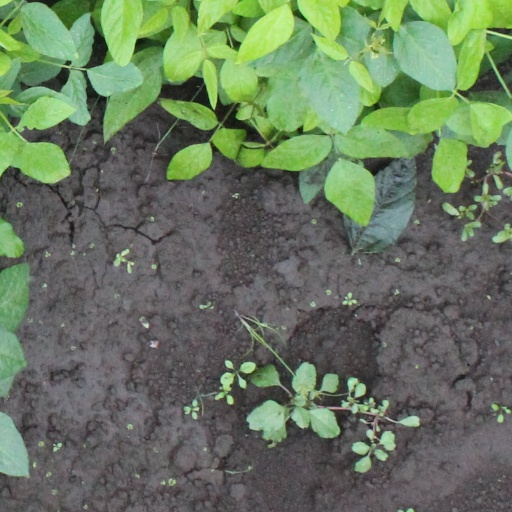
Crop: soybean